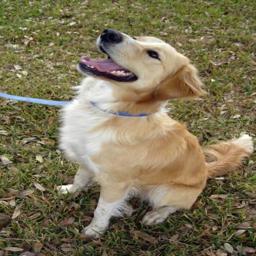
Animal: dogs